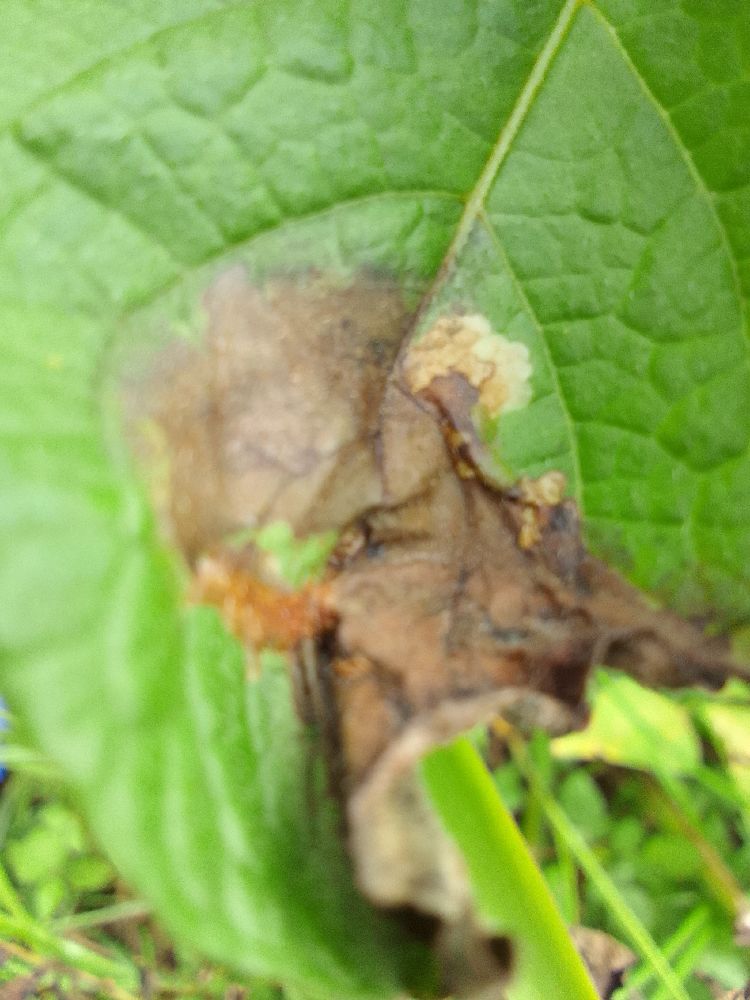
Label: Late blight